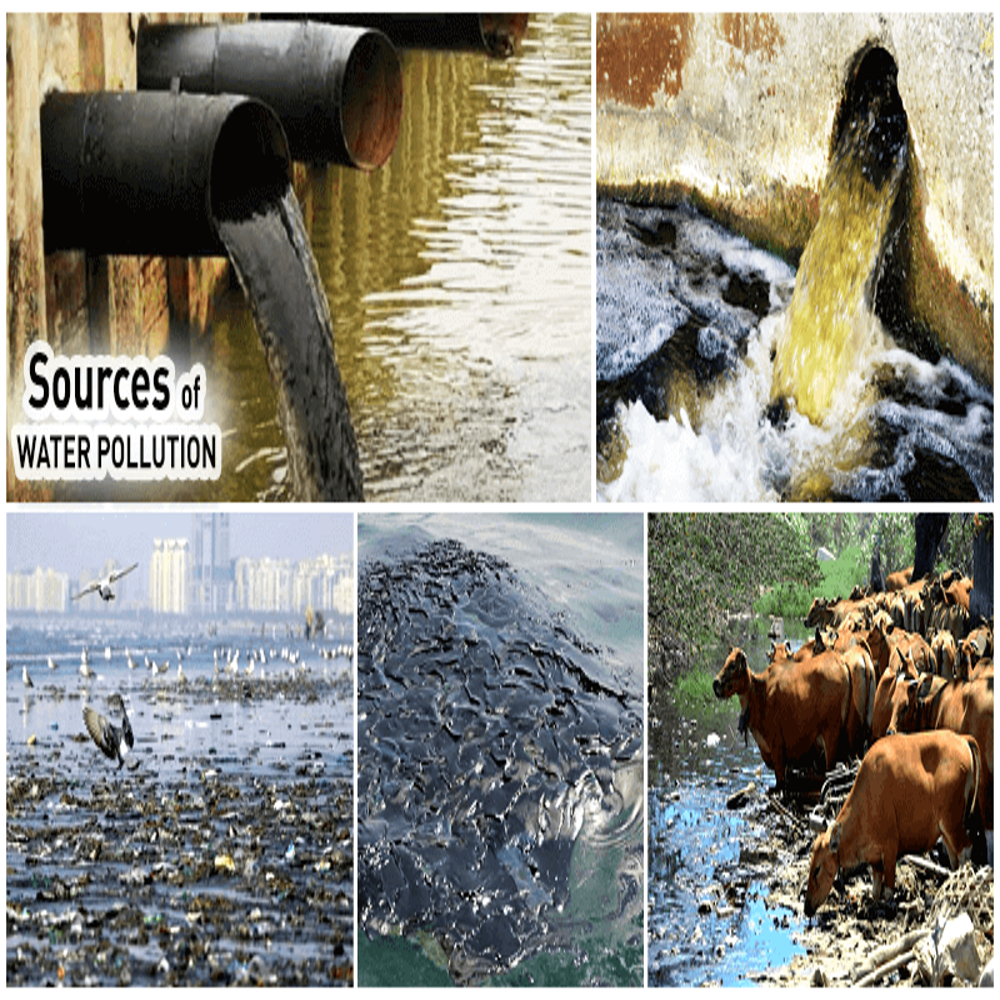
Body of water present: yes
Land polluted: no
Water polluted: yes
Pollution percentage: 100%